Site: brandenburg
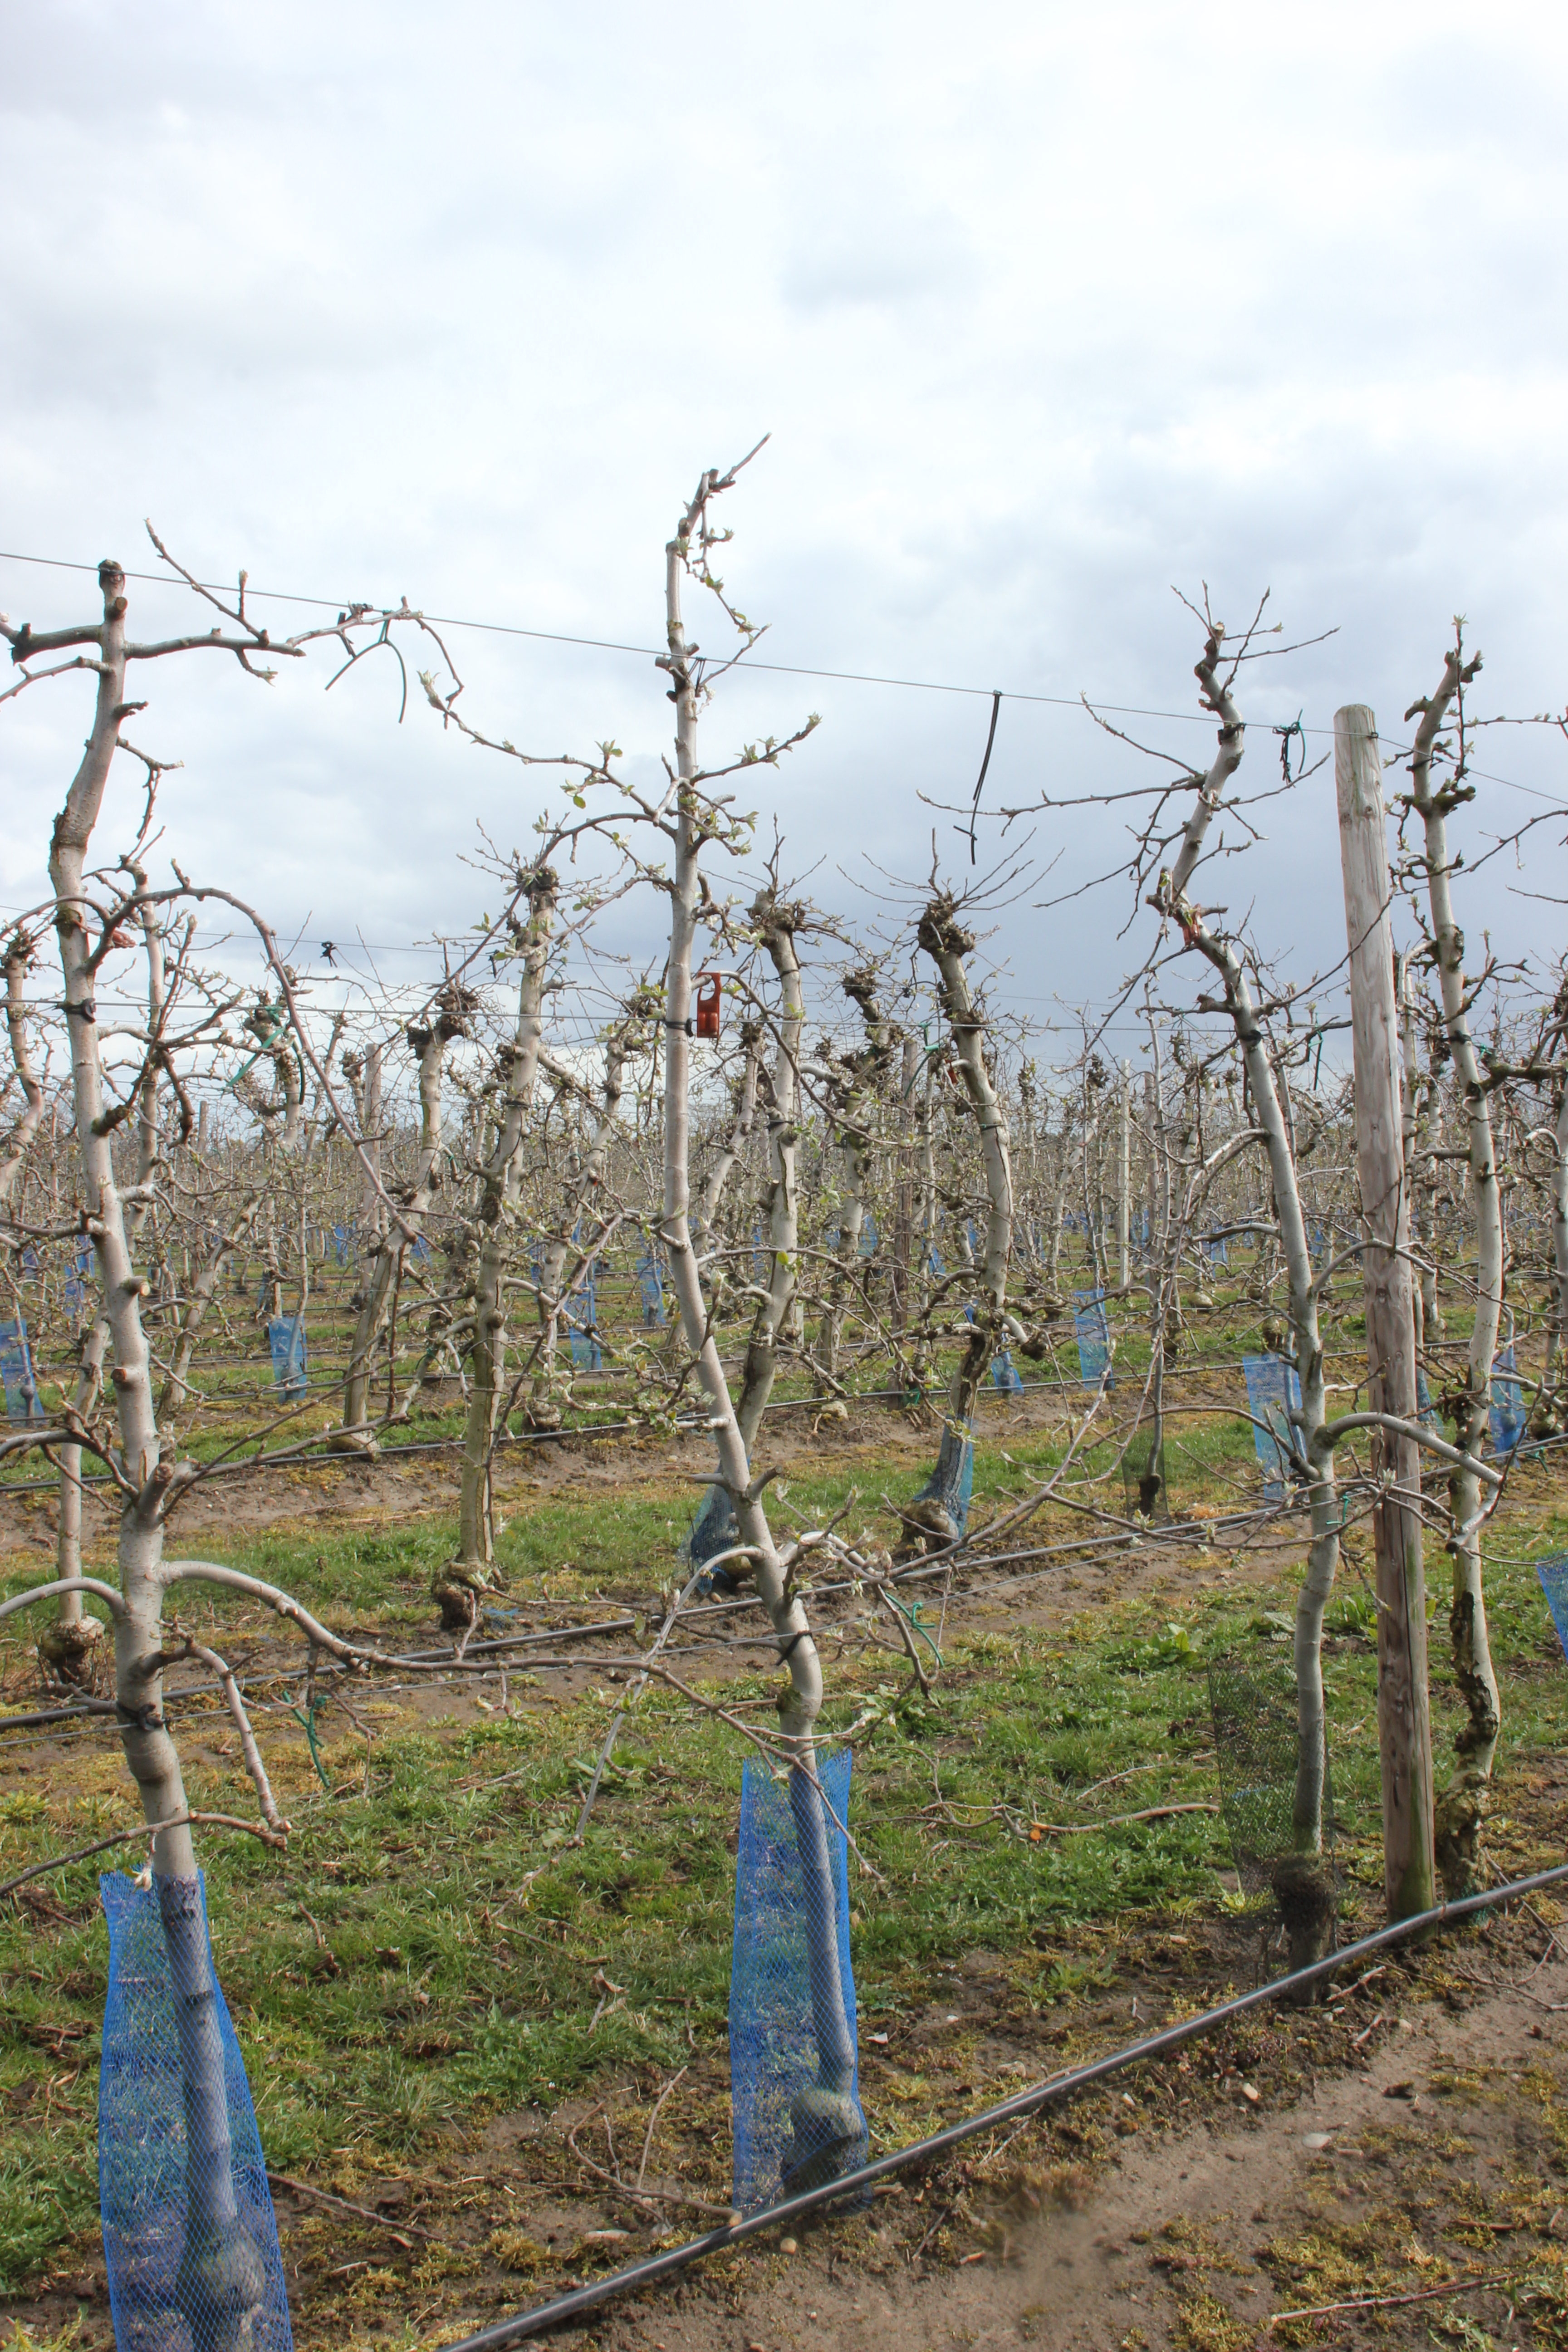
Growth stage (BBCH 55): Inflorescence emergence